Question: Please indicate a possible affordance area of the knife that can be used for cutting
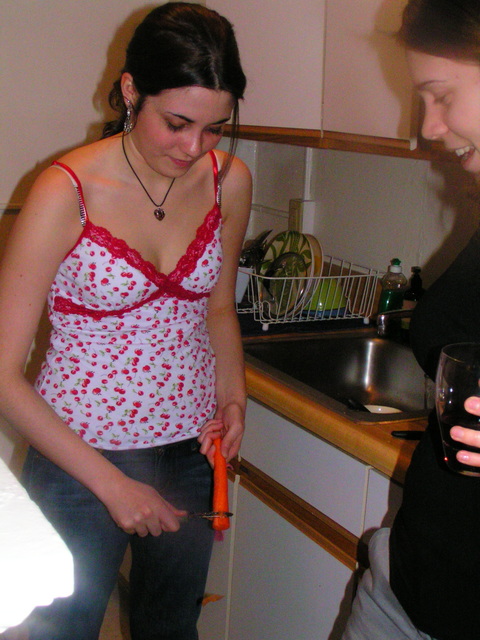
Answer: [171.488, 510.485, 234.875, 522.582]